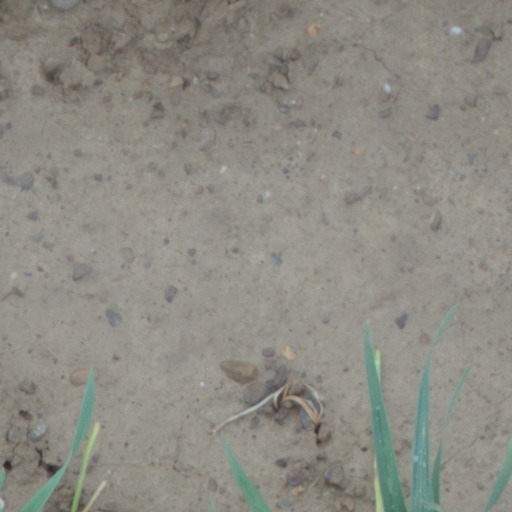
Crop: wheat